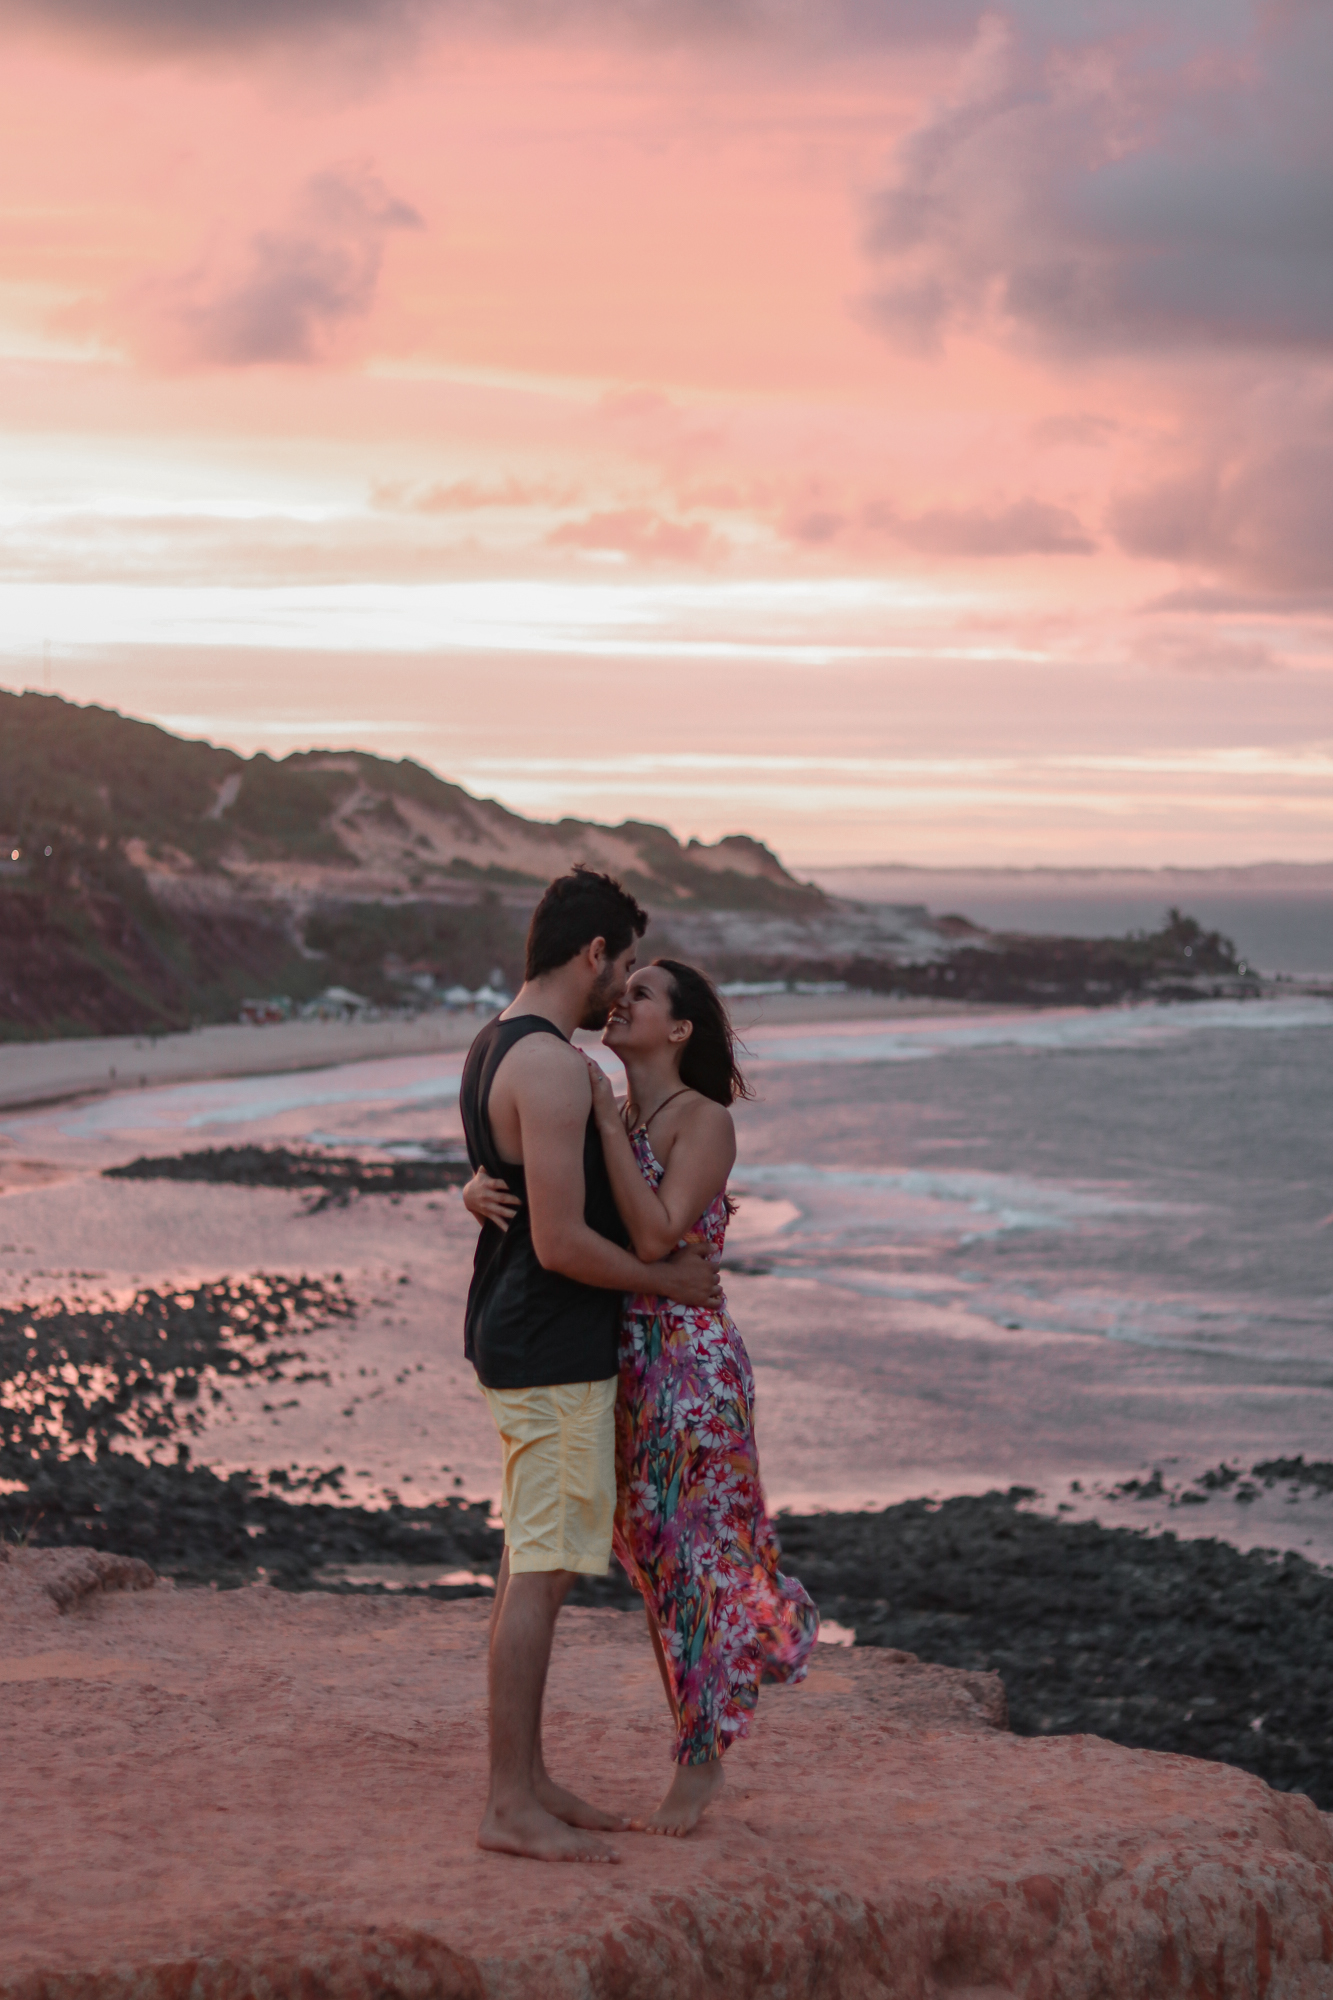
love, friend, green, beach, sun, summer, cool, girl, photograph, sky, honeymoon, vacation, sea, ocean, photography, coast, romance, shore, fun, cloud, dress, interaction, horizon, happy, wave, rock, tourism, bay, travel, coastal and oceanic landforms, evening, smile, tropics, gesture